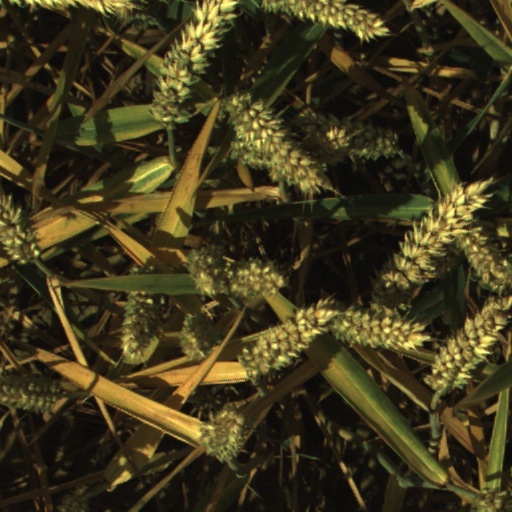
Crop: wheat